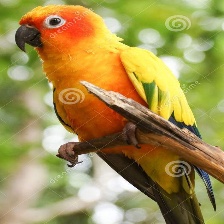
Species: JANDAYA PARAKEET
Scientific name: ARATINGA JANDAYA